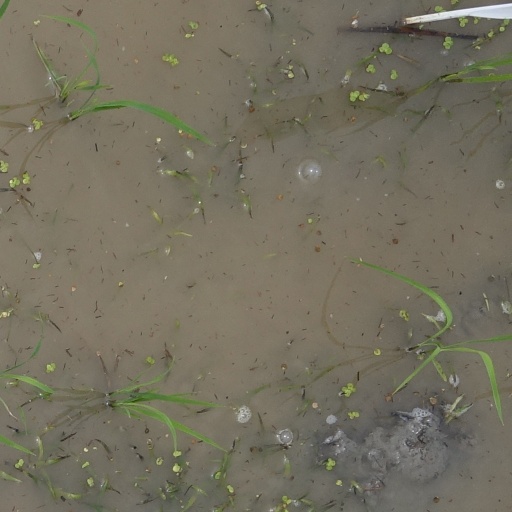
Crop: rice